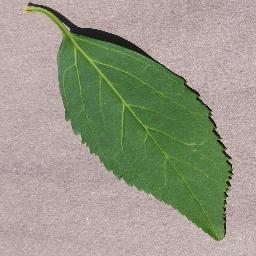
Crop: cherry
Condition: (including_sour)_healthy